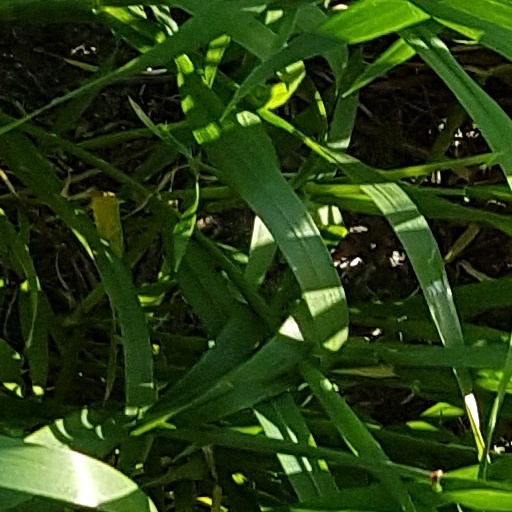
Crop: wheat